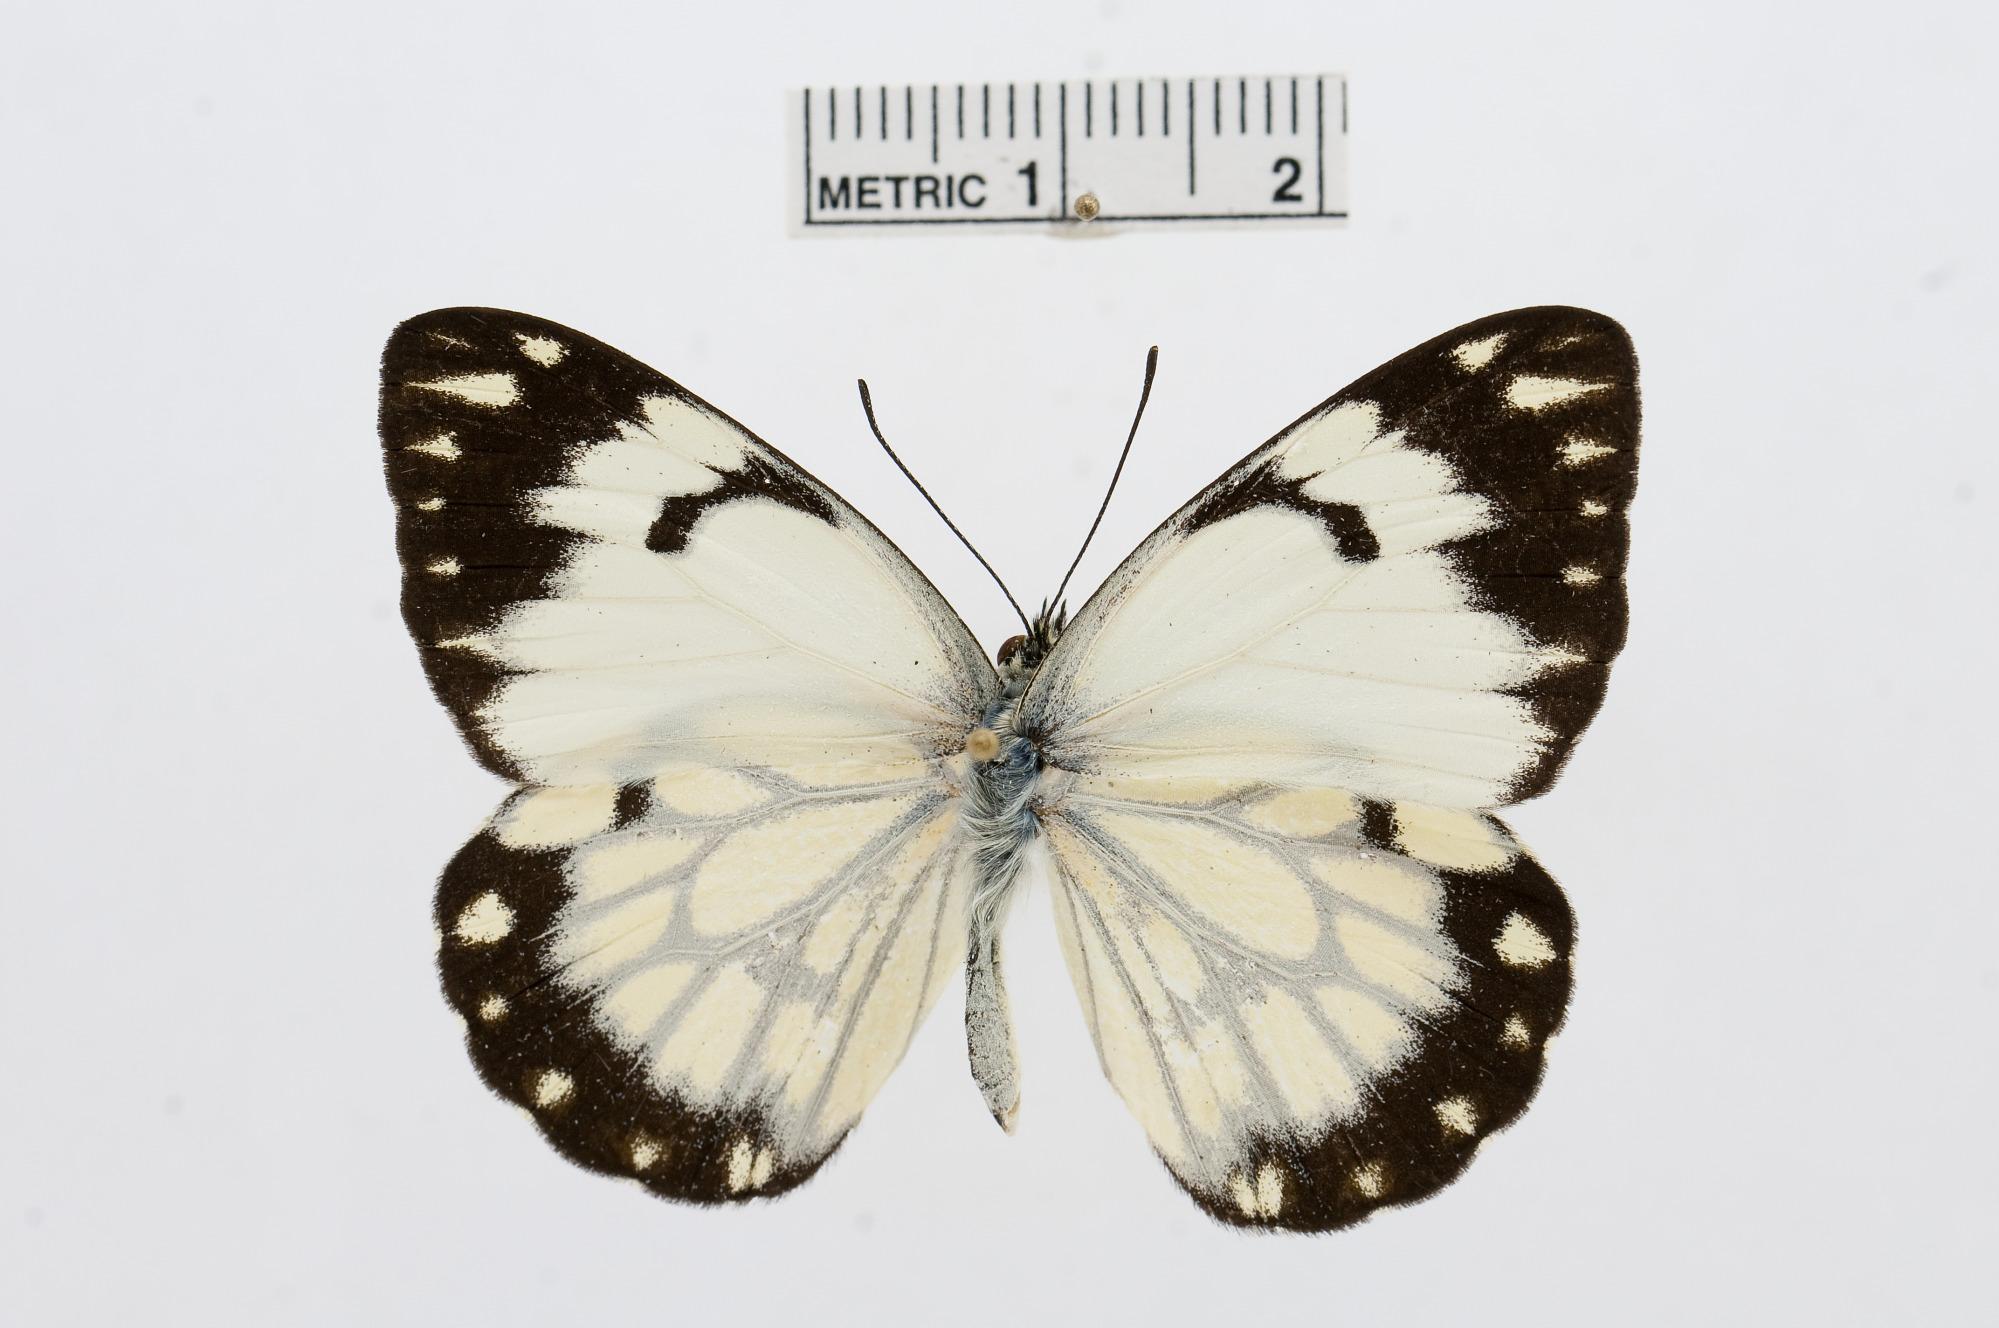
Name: Belenois creona
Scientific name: Belenois creona
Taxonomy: Animalia, Arthropoda, Hexapoda, Insecta, Lepidoptera, Pieridae, Pierinae